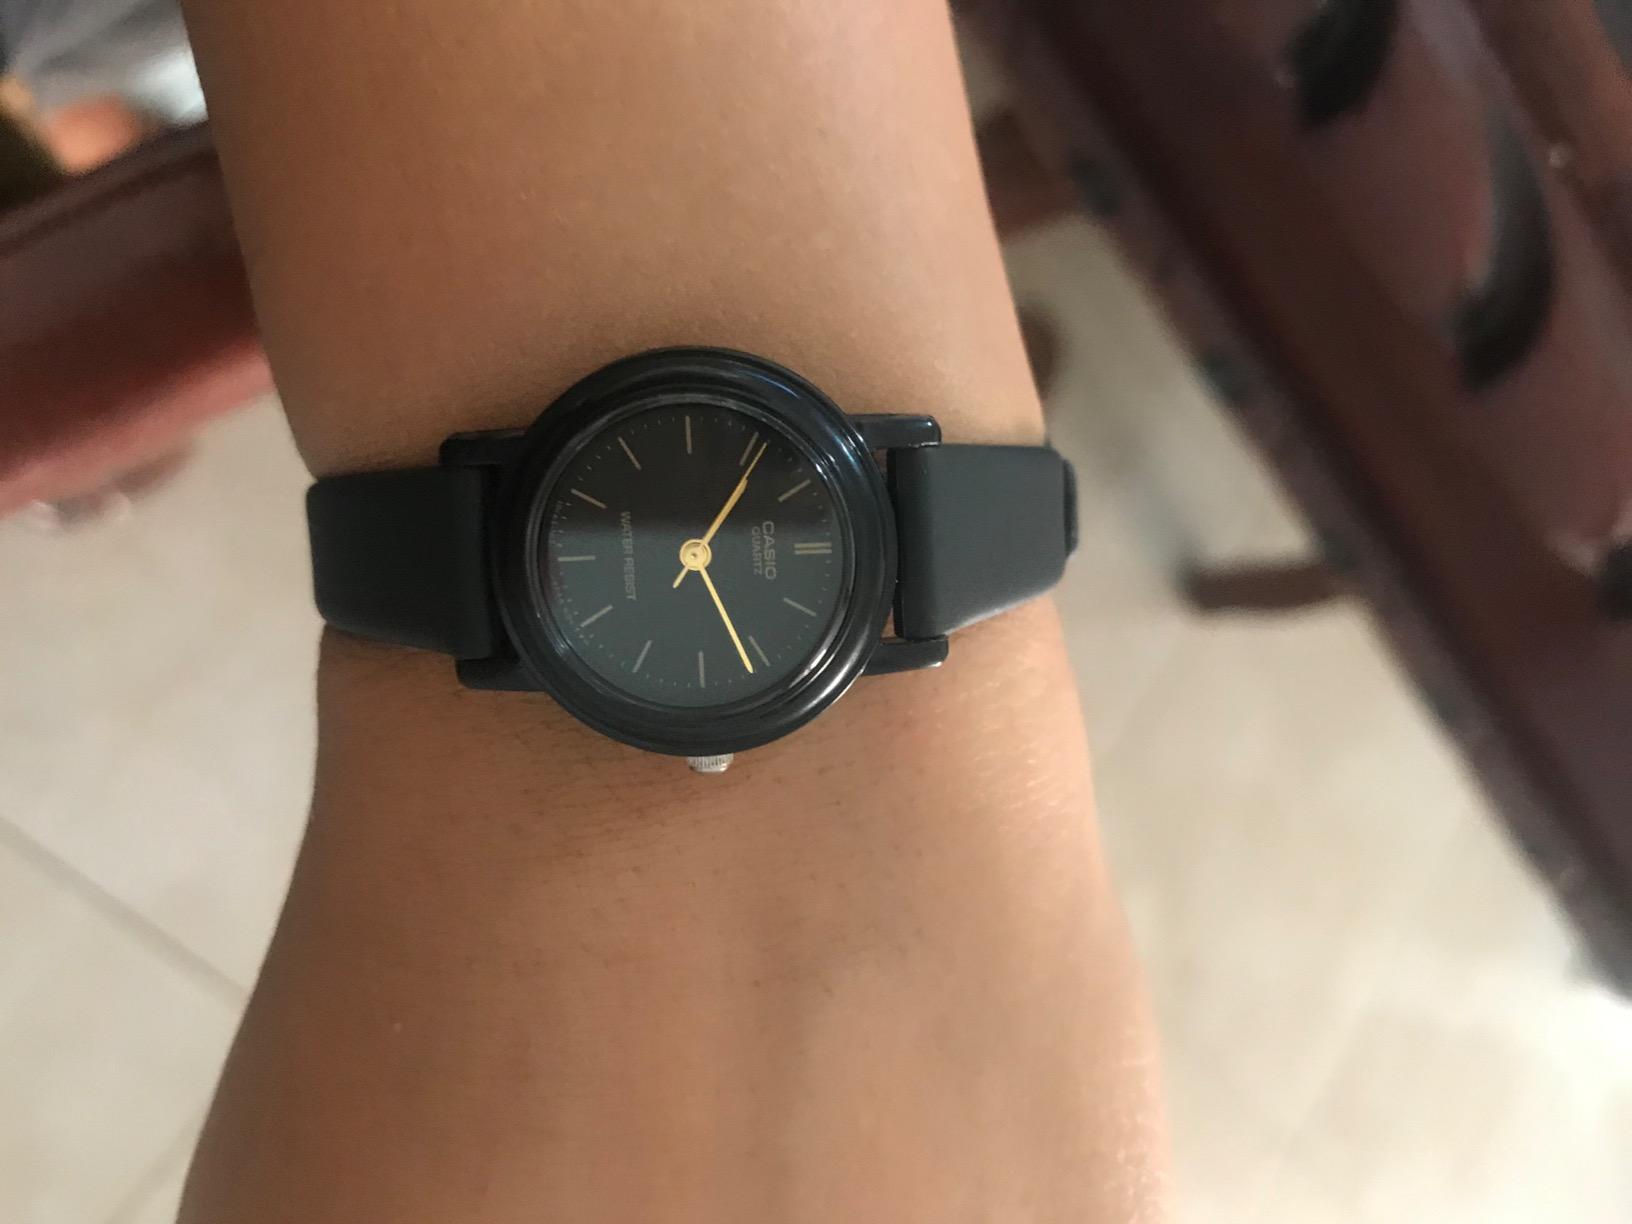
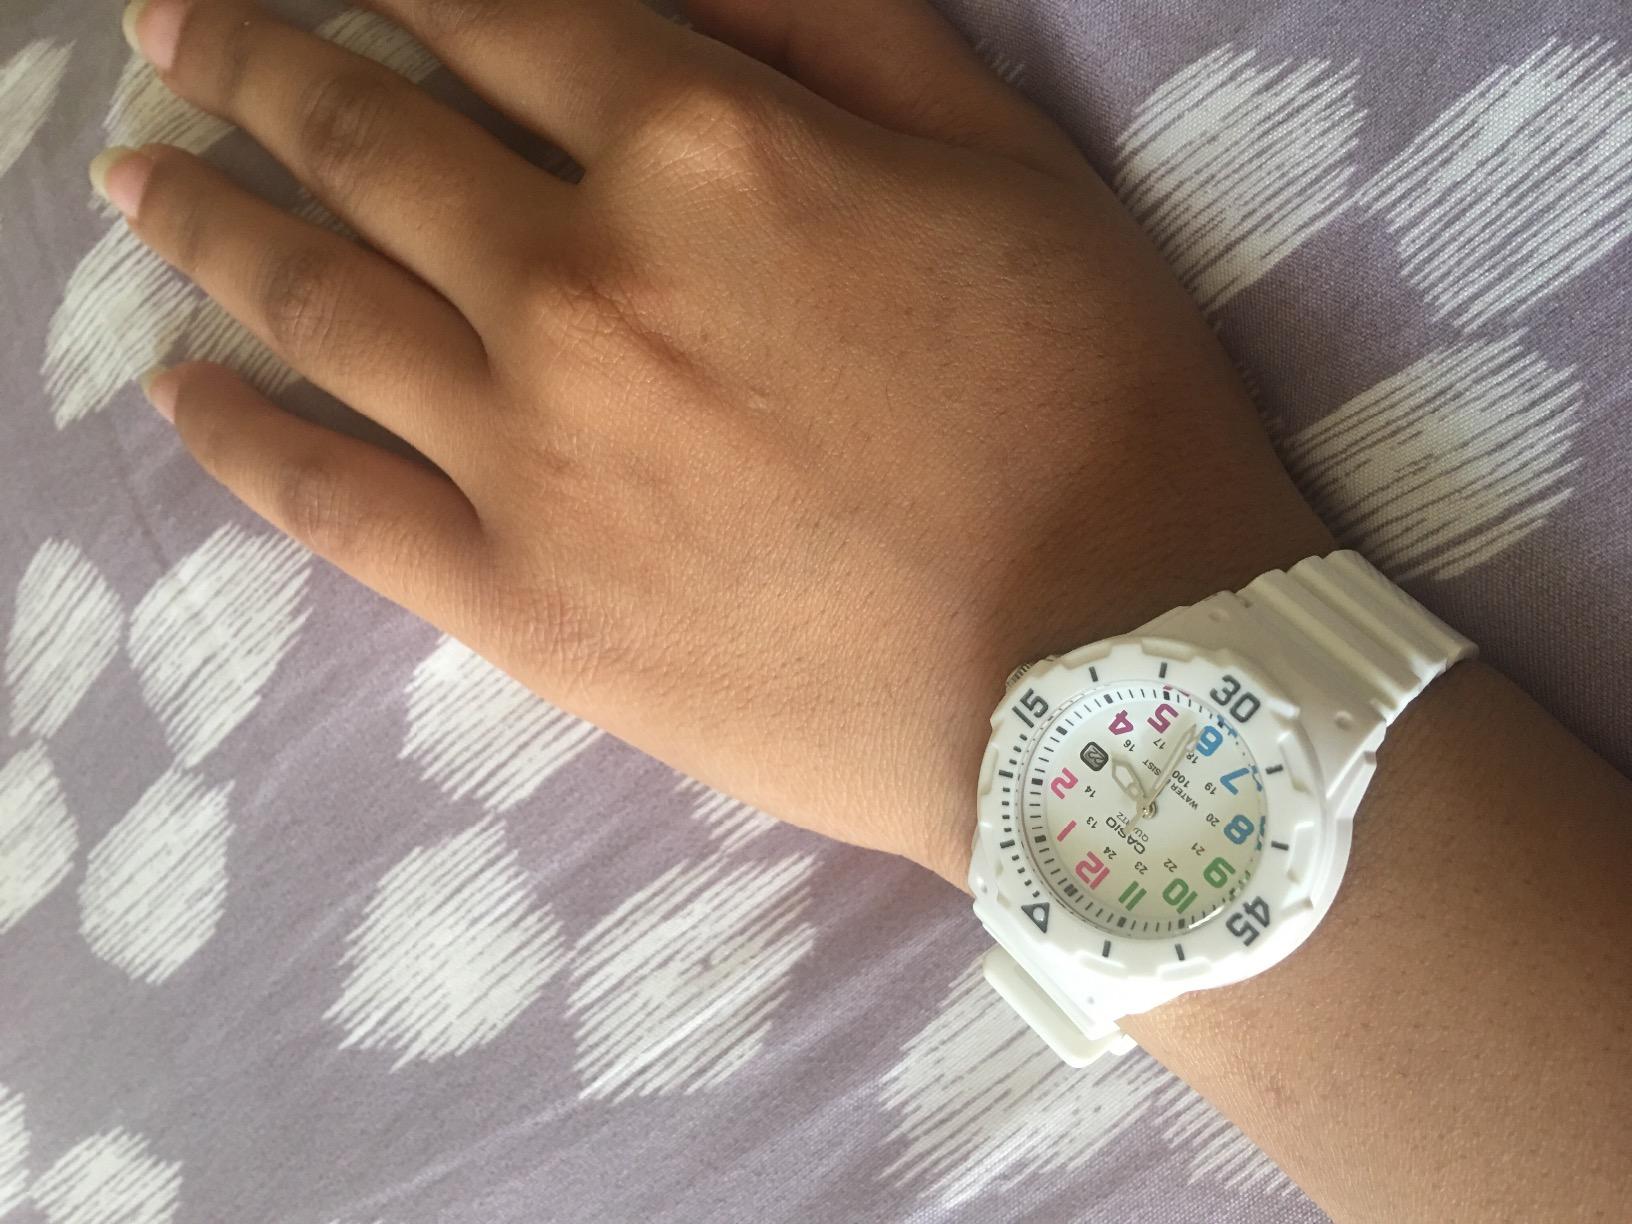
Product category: accessories_watch
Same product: no